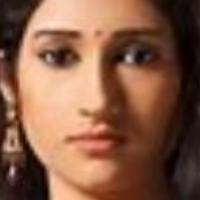
Age group: age 21-30